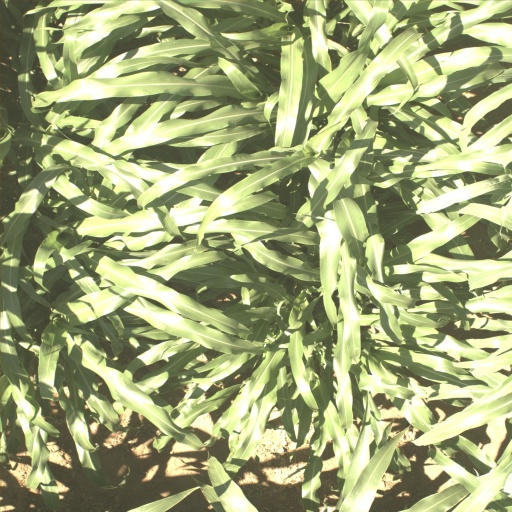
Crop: sorghum